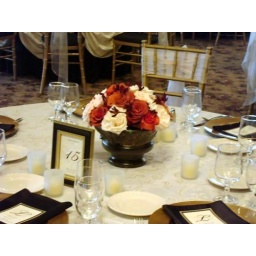
A short cluster in a bowl of burnt orange and ivory roses will bring nostalgic elegance to your venue